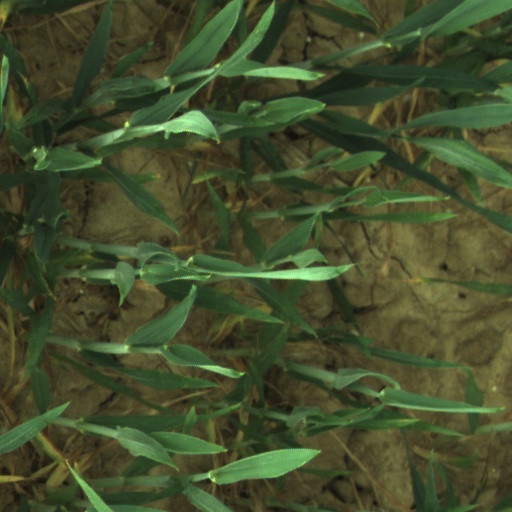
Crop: wheat